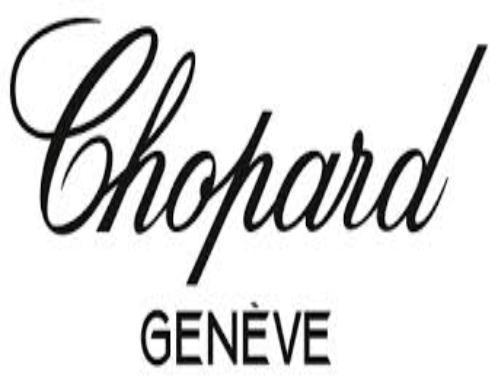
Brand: Chopard
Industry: Clothes